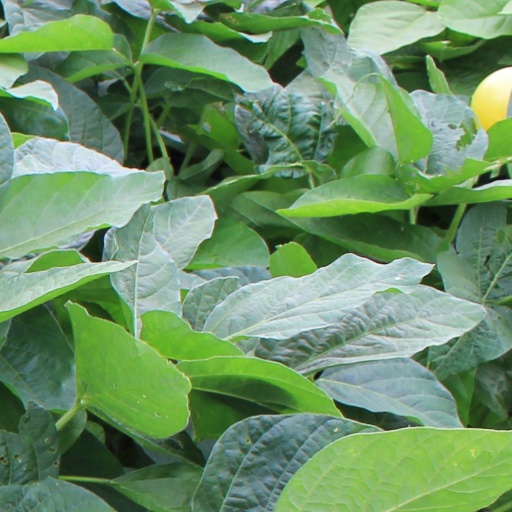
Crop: soybean